Brandling Junction Railway

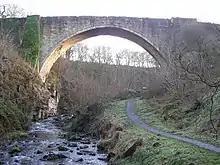
The Causey Arch in 2006

In the 17th century coal was being mined in the ground south of the River Tyne, south west of Gateshead. Transport of the mineral to market generally involved getting it overland to a waterway. The overland portion of the journey, by pack horse or cart, was slow and expensive. As the easy seams were worked out, the site of mining moved south, further from the Tyne, and the land transport problem worsened. About 1671 a waggonway was built to Dunston from the Ravensworth estate, a few miles south of Dunston. The Dunston waggonway later fell into disuse.